South African Sendinggestig Museum

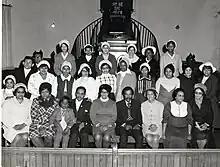
Members of the Congregation c. 1975

After the Sendinggestig opened its doors in March 1804 slaves were encouraged to attend prayer meetings there. However, these prayer meetings could not be held at the same time as church services or inconvenience slave-owners.